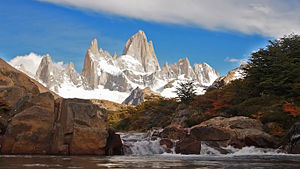
Fitz Roy
Bjerget Fitz Roy i det sydlige Patagonien markerer grænsen mellem Chile og Argentina.
Monte Fitz Roy er også kendt som Cerro Chaltén, Cerro Fitz Roy, eller blot Mount Fitz Roy. Bjerget ligger i nærheden af landsbyen El Chaltén ved den sydlige del af indlandsisen i Patagonien, på grænsen mellem Argentina og Chile. Første bestigning af bjerget blev foretaget i 1952 af de franske alpinister Lionel Terray og Guido Magnone. Fitz Roy er blandt verdens mest udfordrende bjerge for bjergbestigere. Bestigning vanskeliggøres dels af at bjergets sider består af lodrette granitvægge på over 1.000 meters højde, og dels pga. det generelt dårlige vejr og hyppige storme, der kommer ind fra Stillehavet. Fitz Roy fik sin første danske bestigning i 2013 af Kristoffer Szilas via ruten Supercanaleta. Et andet berømt bjerg i dette område er Cerro Torre der er 3.128 moh.